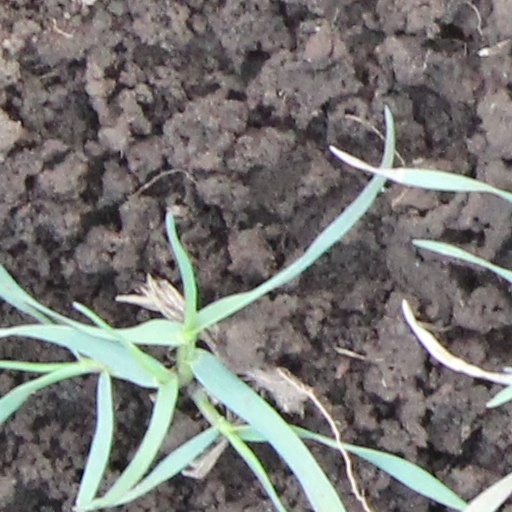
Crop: wheat